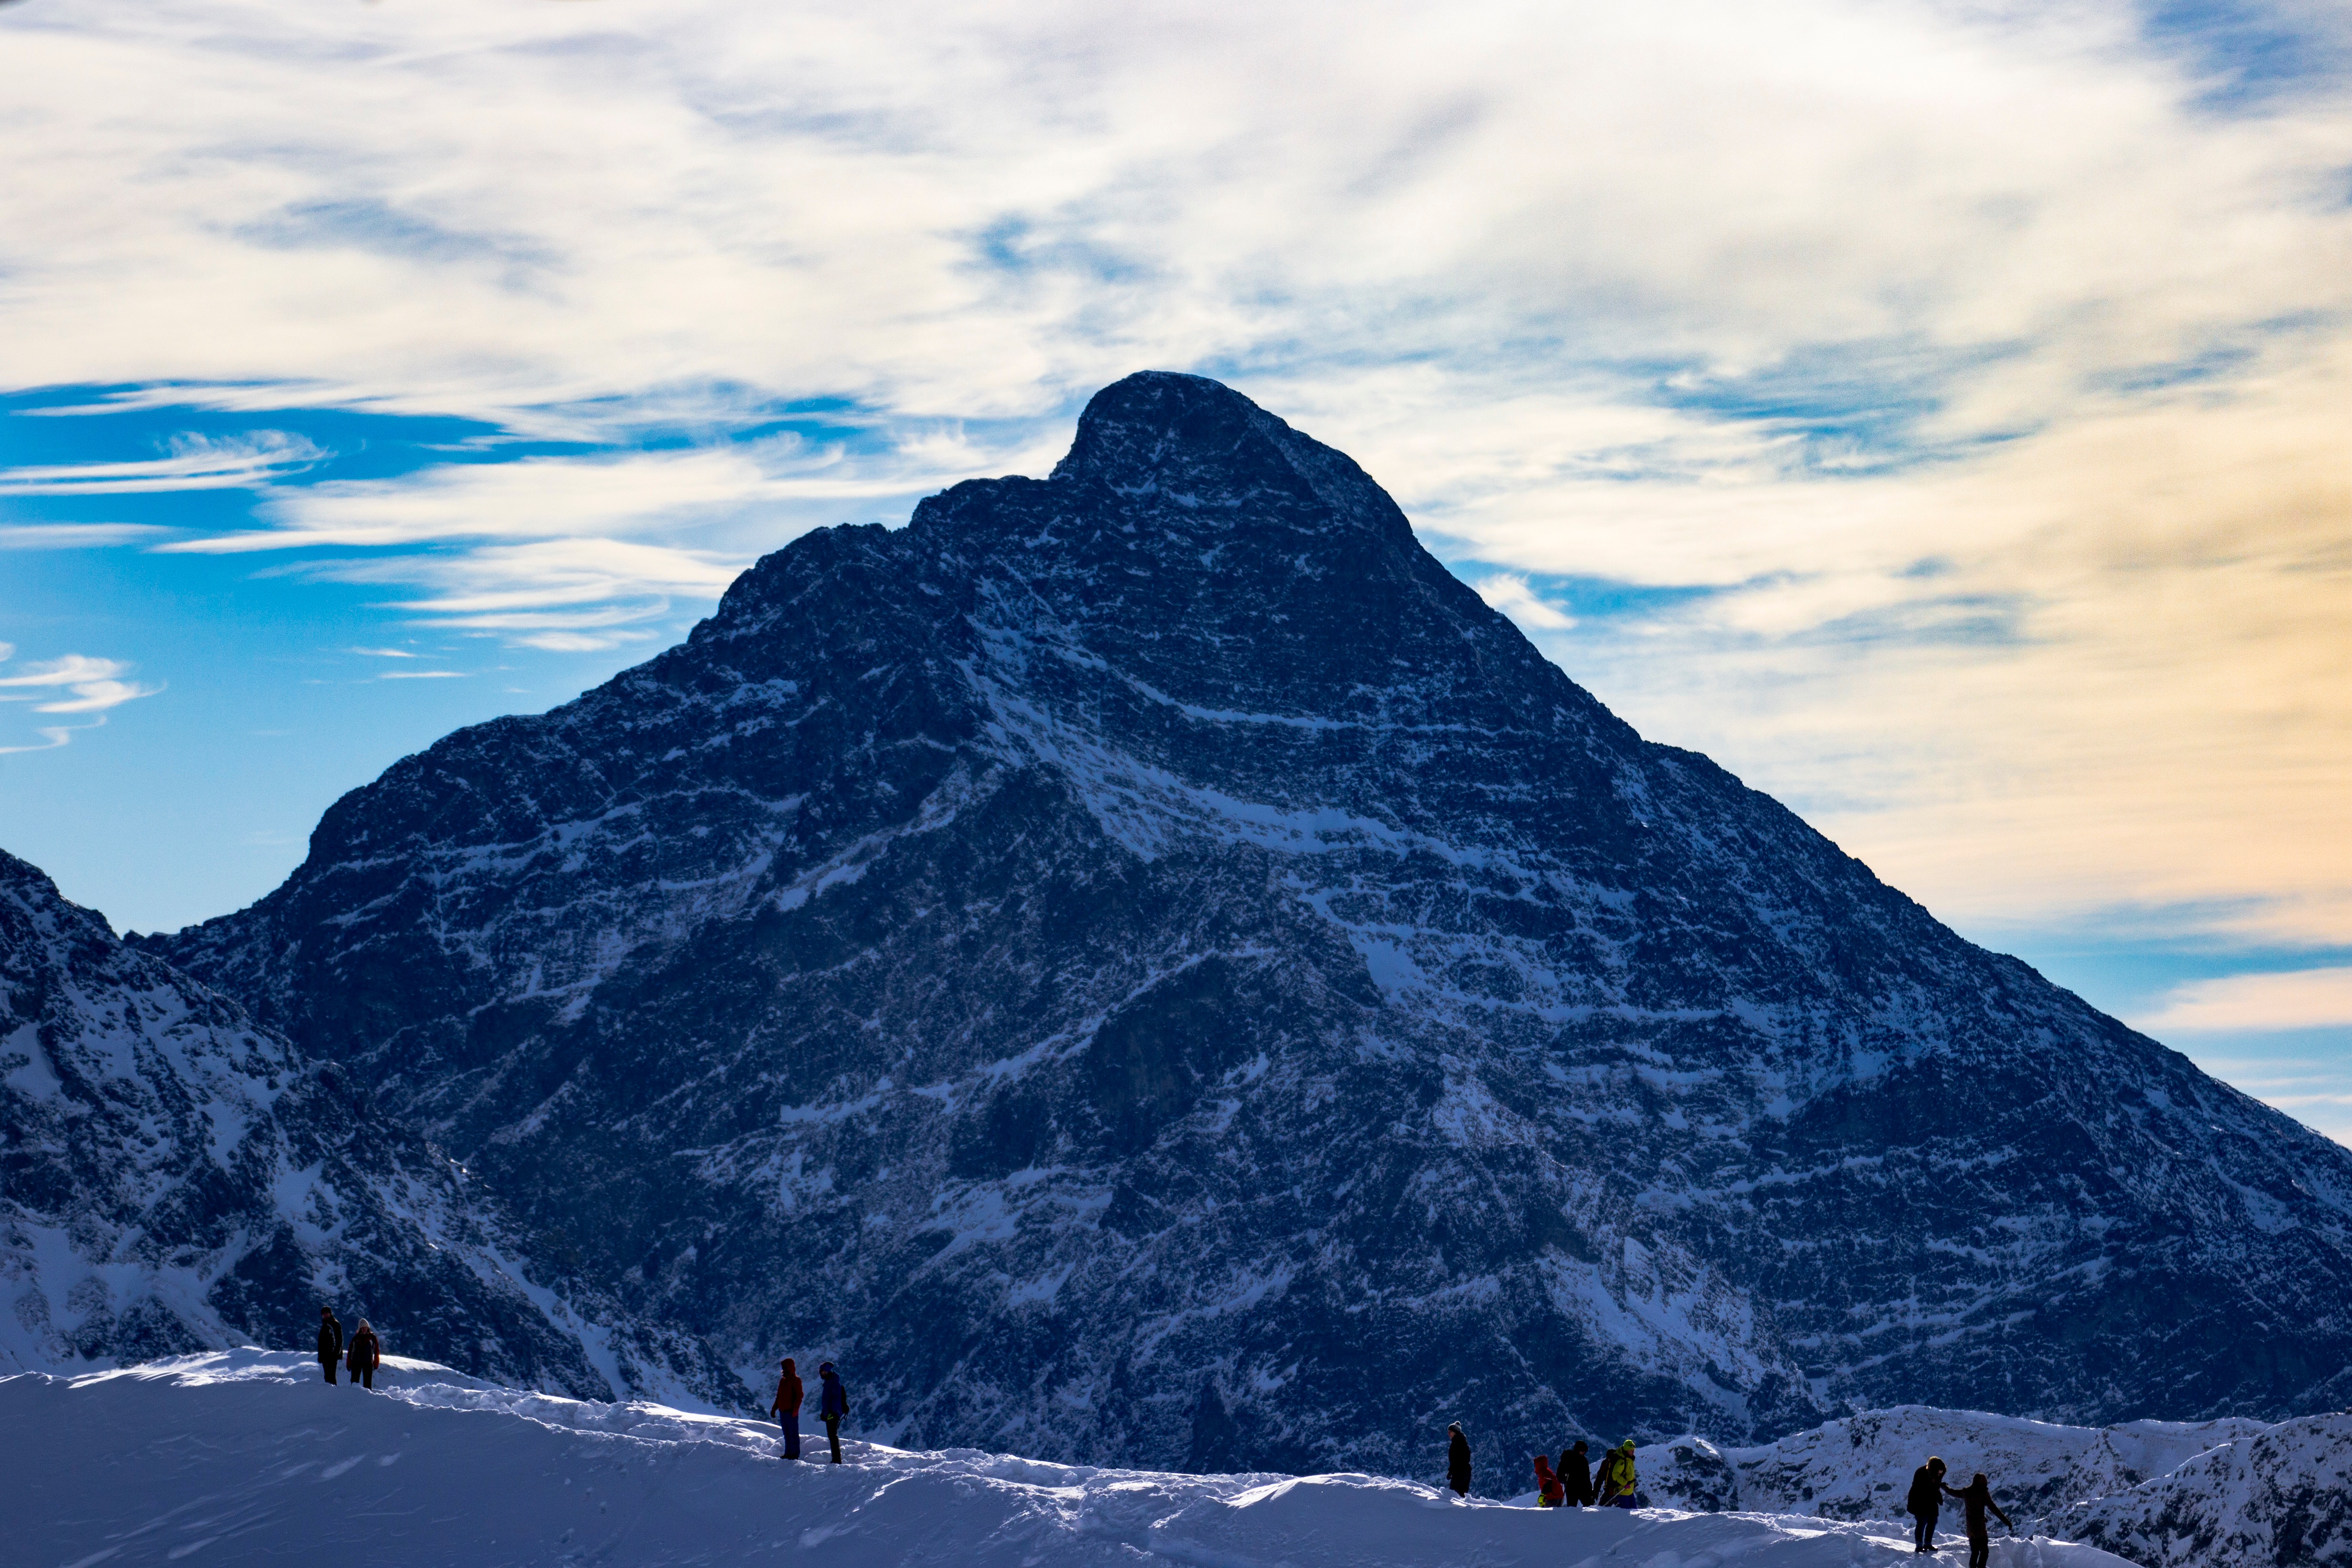
mountain, snow, cloud, mountain range, ridge, summit, mountaineering, alps, plateau, fell, landform, geographical feature, mountainous landforms, geological phenomenon